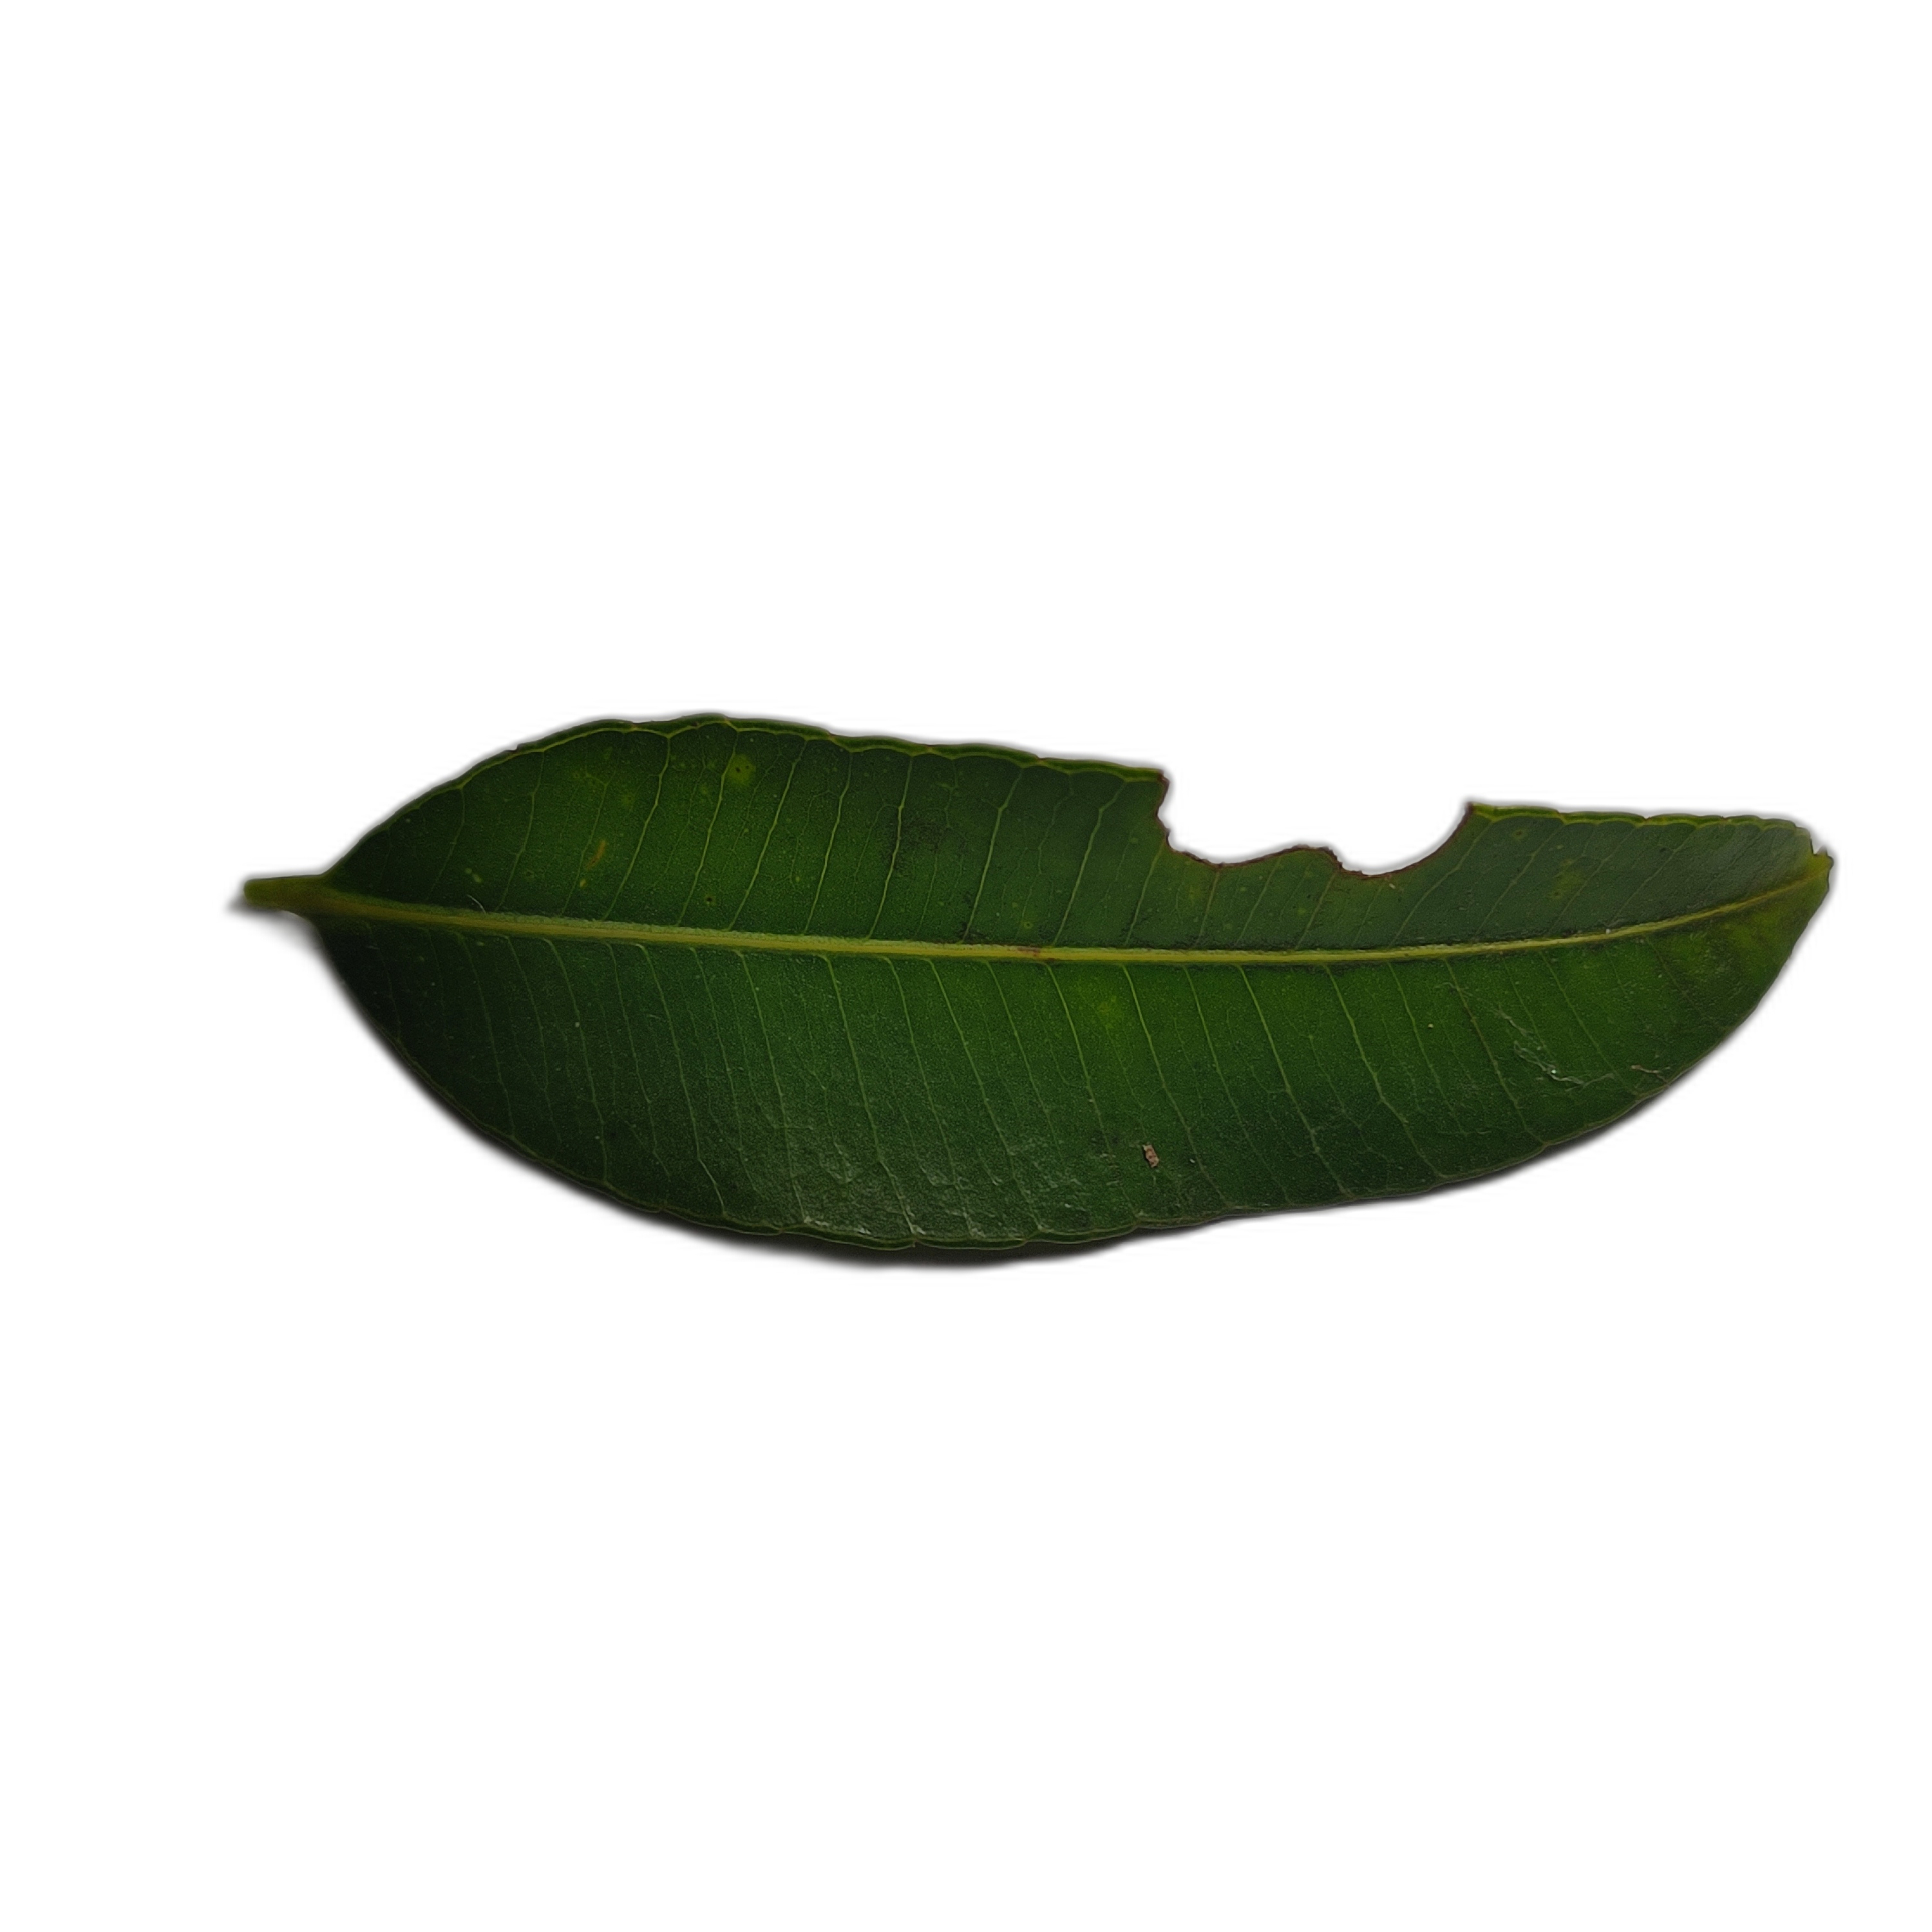
Label: not_healthy